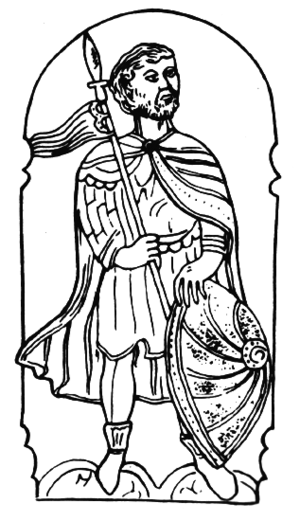
Vaišvilkas est un Grand-duc de Lituanie.
Les monastères d'Ukraine dépendent principalement des cinq églises qui coexistent en Ukraine :